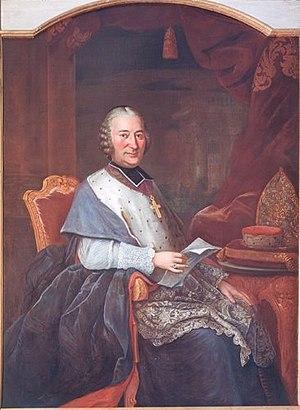
Charles-Nicolas-Alexandre d'Oultremont, né à Liège le 26 juin 1716 et mort le 22 octobre 1771 au château de Warfusée, fut prince-évêque de Liège du 20 avril 1763 jusqu'à sa mort en 1771.